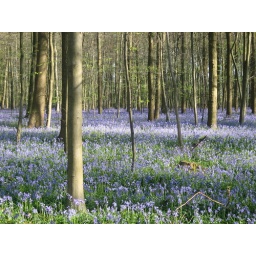
An ocean of blue flowers (wild hyacinths) and a delicate though powerful fragrance in the air.